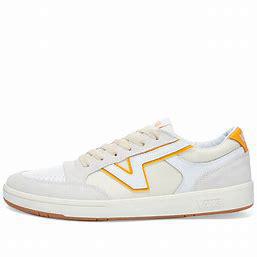
Brand: Vans
Model: Lowland Cc